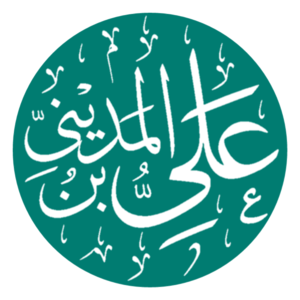
Ibn Madini est un spécialiste du hadith des premiers siècles de hégire.